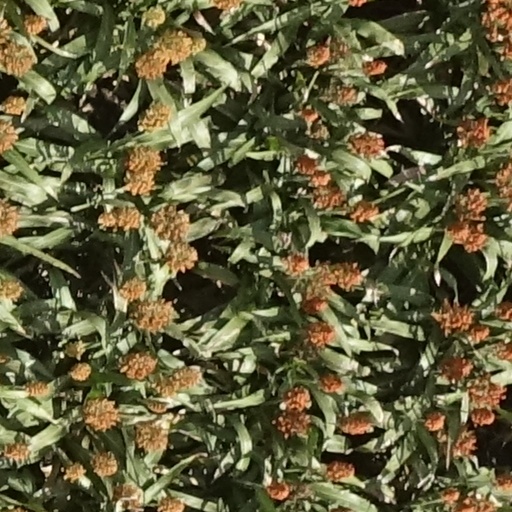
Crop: sorghum